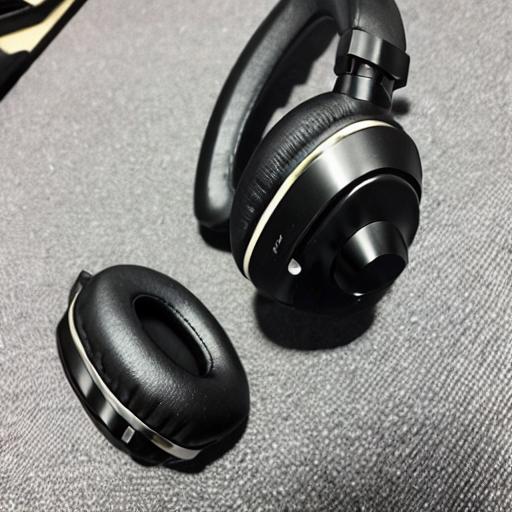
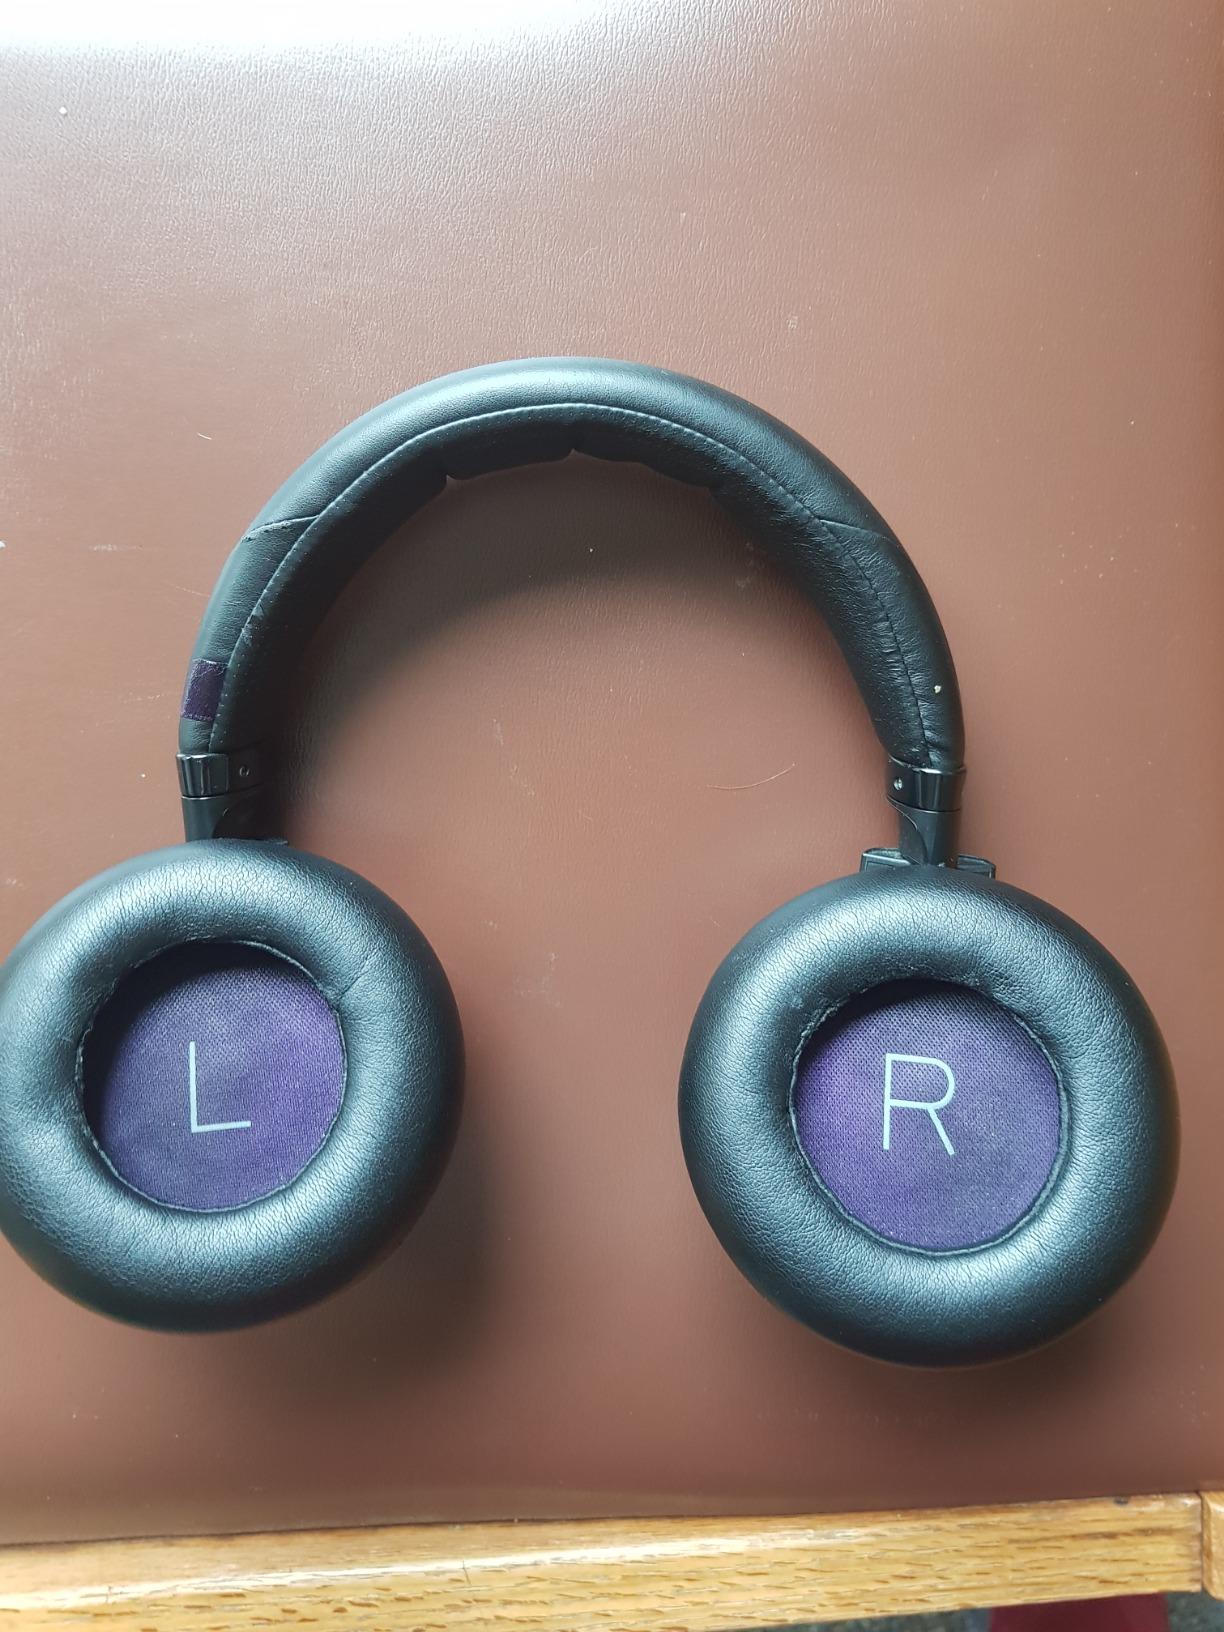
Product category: headphones
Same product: no